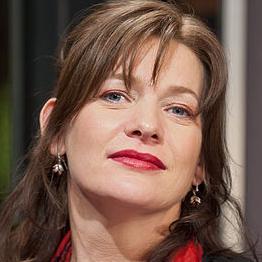
Age: 42